Flannel

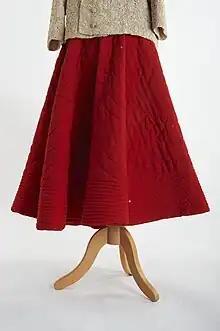
Red Flannel Skirt, designed by Sybil Connolly in 1957

During the 1950s, Irish designer Sybil Connolly, inspired by Aran Island and traditional Irish peasant skirts, designed a 'Red Flannel' skirt using red flannel wool.